The Seeds

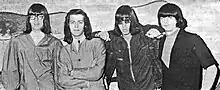
The Seeds in 1966. From left: Rick Andridge, Daryl Hooper, Sky Saxon, Jan Savage

The Seeds are an American psychedelic garage rock band that formed in Los Angeles, California in 1965, best known for their highest-charting single "Pushin' Too Hard". The band's classic lineup featured frontman Sky Saxon, guitarist Jan Savage (born Buck Jan Reeder), keyboardist Daryl Hooper and drummer Rick Andridge. In 1968, the band changed their name to "Sky Saxon and the Seeds", with Savage and Andridge departing the band. They went on to release a handful of additional singles.